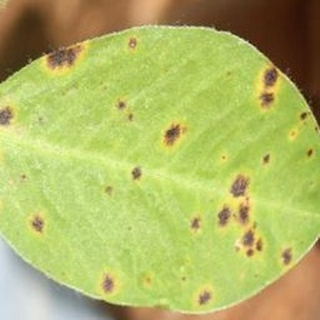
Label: groundnut_late_leaf_spot